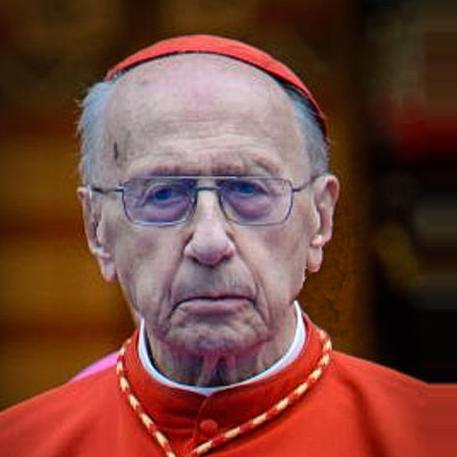
Age: 89